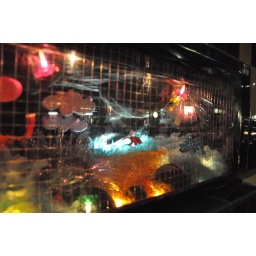
amazing diorama in the outside wall of a bar